Salford Community Stadium

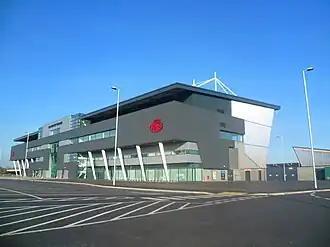
Salford City Stadium in 2012

The development also includes offices, player facilities, concessions, community resources and two community outdoor sport pitches, a gym and the Sale Sharks Club Shop.